Greg Puciato

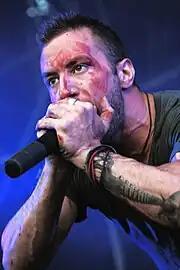
Puciato in 2011

Puciato has recorded guest vocals on several songs: "The Feast" by Genghis Tron (2008), "The Pledge" by A Static Lullaby (2008), "The Marvelous Slut" by Every Time I Die (2009), "Rise of the Fallen" by Soulfly (2010), "Year In/Year Out" by Architects (2011), "The Mighty Masturbator" by Devin Townsend (2011), "Exit Wound" by Mixhell (2012), "Monster Within" by Suicide Silence (2014), "Torches" by Lamb of God (2015) and "Everyone Dies and Nothing Goes On" by Jesse Draxler (2020). He has on occasion joined Soulfly and Devin Townsend on stage to sing his parts. The collaboration between Puciato and Townsend came about in February 2011, after both being Tweeted by a fan expressing interest in seeing them work together.